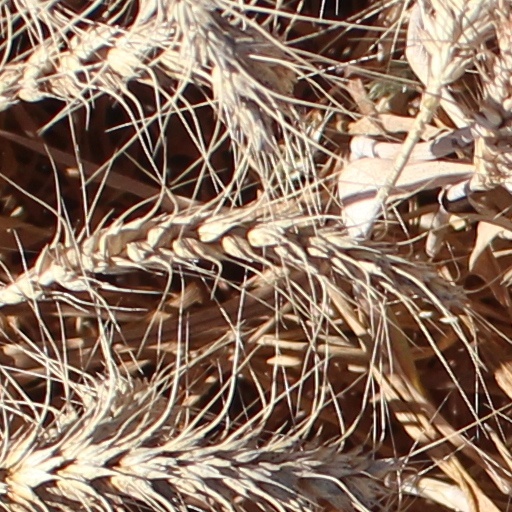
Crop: wheat